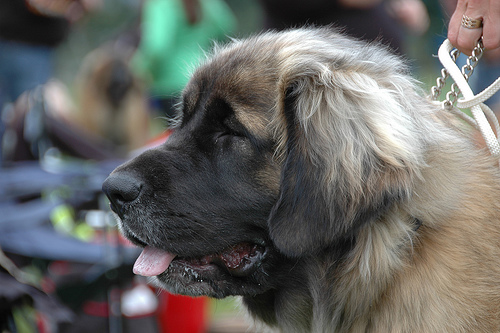
Animal: dog
Breed: leonberger